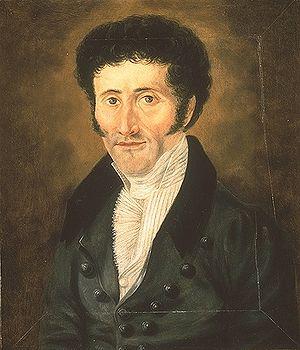
Le fantastique se caractérise par l’intrusion du surnaturel dans le cadre réaliste d'un récit. Selon le théoricien de la littérature Tzvetan Todorov, le fantastique se distingue du merveilleux par l'hésitation qu'il produit entre le surnaturel et le naturel, le possible ou l'impossible et parfois entre le logique et l'illogique. Le merveilleux, au contraire, fait appel au surnaturel dans lequel, une fois acceptés les présupposés d'un monde magique, les choses se déroulent de manière presque normale et familière. Le fantastique peut être utilisé au sein des divers genres : policier, science-fiction, horreur, contes, romances, aventures et merveilleux lui-même. Cette définition plaçant le fantastique à la frontière de l'étrange et du merveilleux est généralement acceptée, mais a fait l'objet de nombreuses controverses, telle que celle menée par Stanislas Lem.
La littérature allemande de science-fiction regroupe toutes les productions littéraires germanophones, qu'elles soient d'origine allemande, suisse ou autrichienne, relevant du genre de la science-fiction. La littérature allemande de science-fiction au sens moderne du terme apparaît à la fin du XIXᵉ siècle avec l'écrivain Kurd Laßwitz, tandis que Jules Verne, en France, a déjà écrit la plus grande partie de ses Voyages extraordinaires et que H. G. Wells, en Grande-Bretagne, travaille à la publication de son roman L'Homme invisible.
La symphonie nᵒ 6 en fa majeur, opus 68, dite Pastorale, de Ludwig van Beethoven, est composée entre 1805 et 1808. Beethoven l'intitule précisément dans une lettre à Breitkopf & Härtel: Symphonie Pastorale, ou Souvenir de la vie rustique, plutôt émotion exprimée que peinture descriptive et la co-dédie au prince Lobkowitz et au comte Razumovsky. L'œuvre est créée le 22 décembre 1808 au Theater an der Wien de Vienne et publiée en avril 1809 chez Breitkopf & Härtel, jouée et publiée en même temps que la 5°.